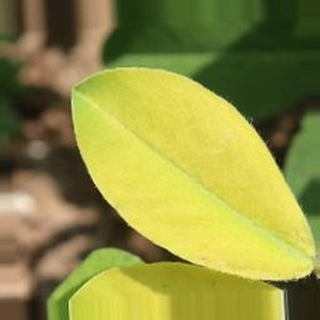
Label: groundnut_nutrition_deficiency